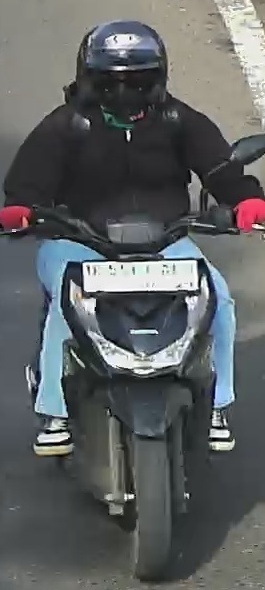
person-with-helmet: 1
person-without-helmet: 0